African crake

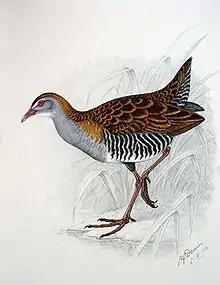
Illustration by Claude Gibney Finch-Davies, 1912

The African crake is active during the day, especially at dusk, during light rain, or after heavier rain. It is less skulking and easier to flush from cover than other crakes, and is often seen at the edges of roads and tracks. An observer in a vehicle can approach to within . When a bird is flushed it normally flies less than , but new arrivals may occasionally fly twice as far. A flushed crake will frequently land in a wet area or behind a thicket, and crouch on landing. In short grass, it can escape from a dog using its speed and manoeuvrability, running with the body held almost horizontal. It may roost in a depression near grass tussock and it will bathe in puddles.